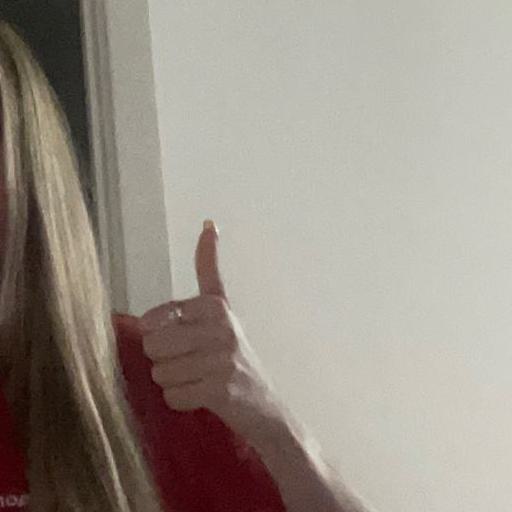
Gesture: like